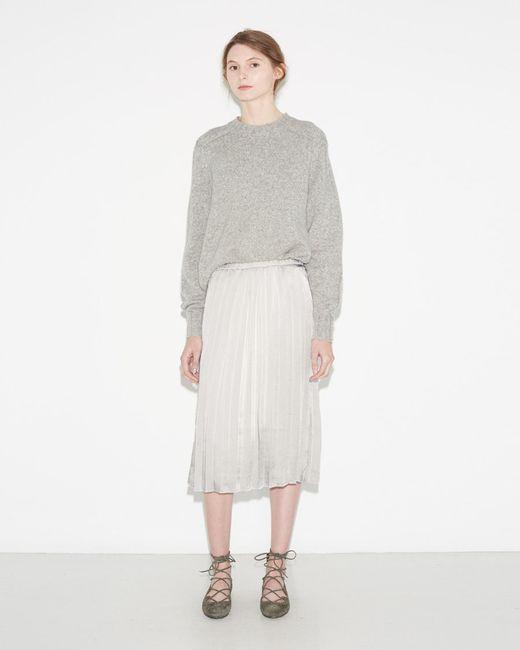
grauer Pullover kombiniert mit Chiffonrock